Acrocephalosyndactyly

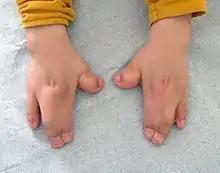

Acrocephalosyndactyly is a group of congenital conditions characterized by irregular features of the face and skull (craniosynostosis) and hands and feet (syndactyly). Craniosynostosis occurs when the cranial sutures, the fibrous tissue connecting the skull bones, fuse the cranial bones early in development. Cranial sutures allow the skull bones to continue growing until they fuse at age 24. Premature fusing of the cranial sutures can result in alterations to the skull shape and interfere with brain growth. Syndactyly occurs when digits of the hands or feet are fused together. When polydactyly is also present, the classification is acrocephalopolysyndactyly. Polydactyly occurs when the hands or feet possess additional digits. Acrocephalosyndactyly is usually diagnosed after birth, although prenatal diagnosis is sometimes possible if the genetic variation is present in family members, as the conditions are typically inherited in an autosomal dominant pattern Treatment often involves surgery in early childhood to correct for craniosynostosis and syndactyly.